2021 Cleveland mayoral election

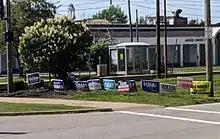
Campaign signs for city council and mayoral candidates in Buckeye–Shaker

A number of issues were debated by the candidates throughout the campaign. Every candidate except DiBello labeled crime as the preeminent issue of the race, which had reached record levels during the COVID-19 pandemic, including a 24% increase in assaults with firearms compared to 2020. Another major issue was poverty, due to Cleveland's status as the poorest major city in the United States. The issues of economic development, education, and government accountability and accessibility were also given attention, the latter in particular received emphasis due to the conviction of longtime Cleveland City Councilman Ken Johnson in late July 2021 on federal corruption charges as well as the Ohio nuclear bribery scandal.